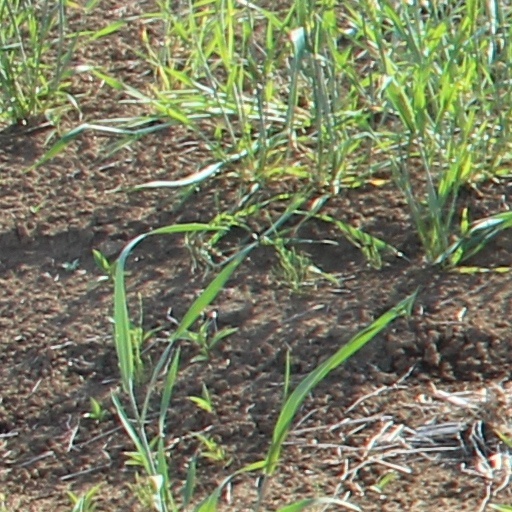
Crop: wheat